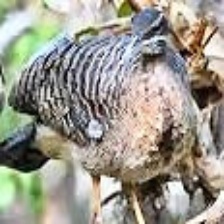
Species: SUNBITTERN
Scientific name:  EURYPYGA HELIAS